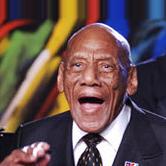
Age: 86